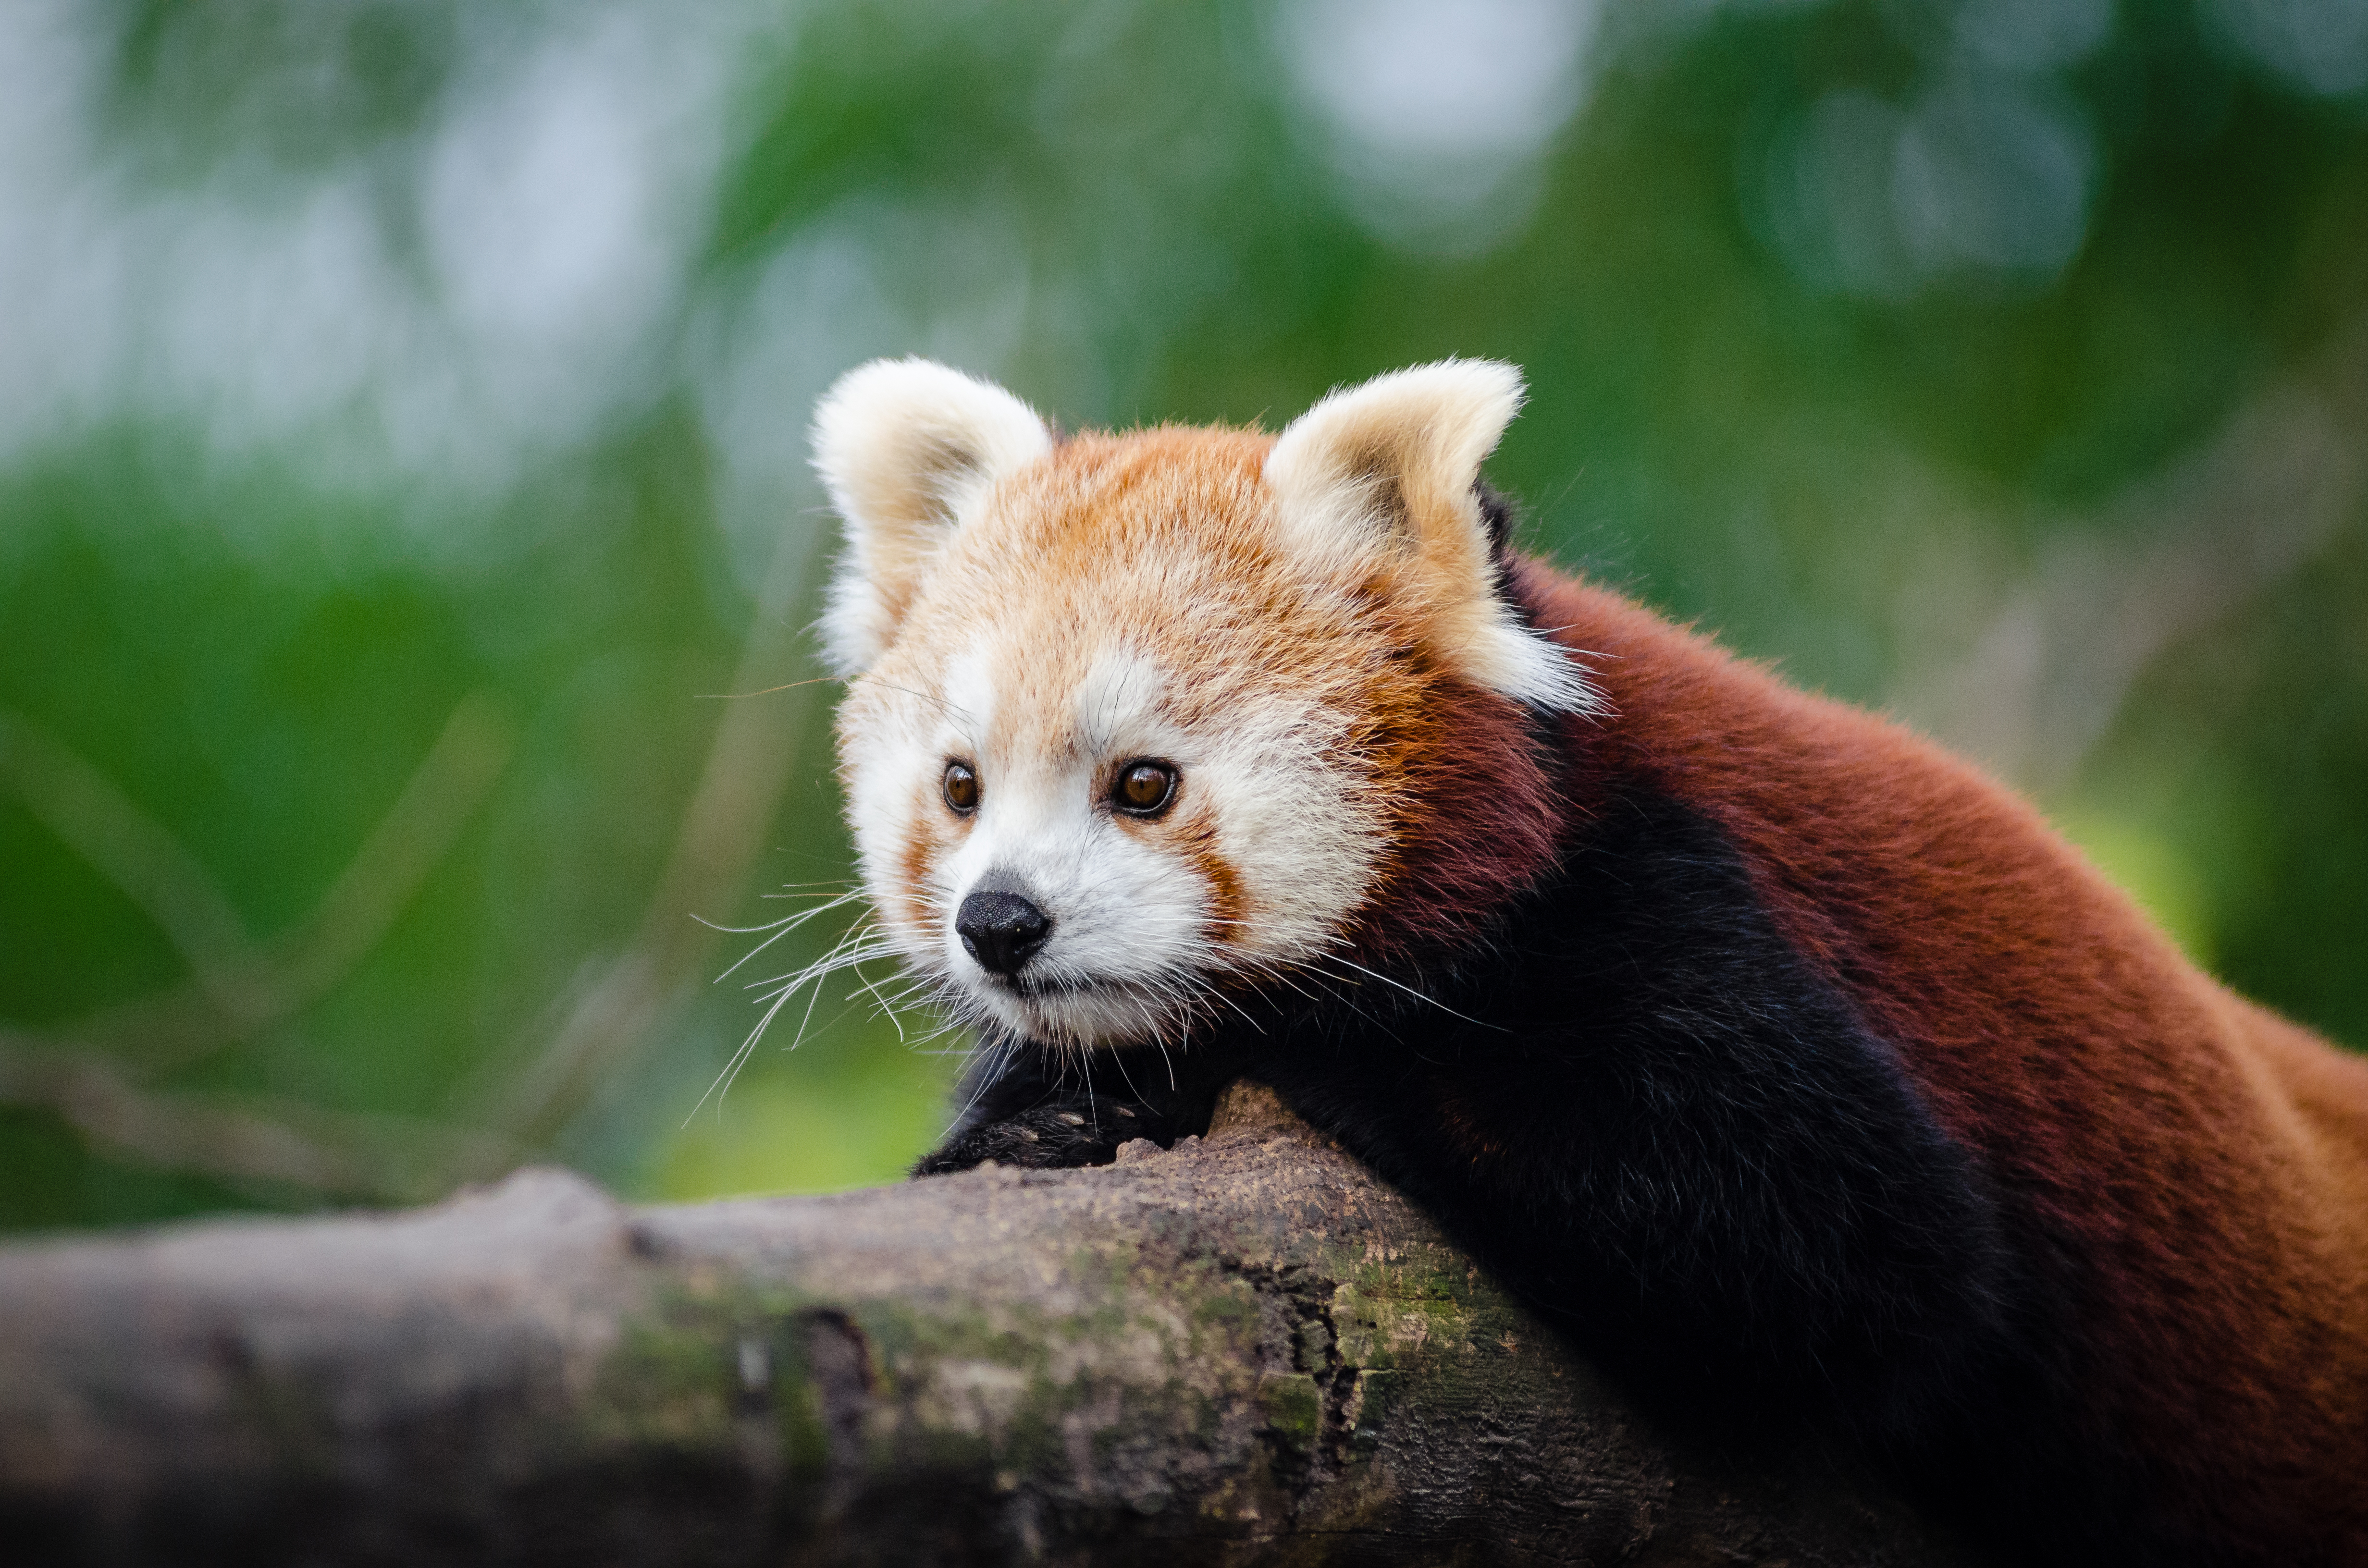
wilderness, blur, animal, cute, looking, wildlife, fur, mammal, fauna, tree trunk, red panda, close up, laying, wild animal, panda, whiskers, furry, vertebrate, blurry, resting, adorable, animal photography, carnivoran, dog breed group